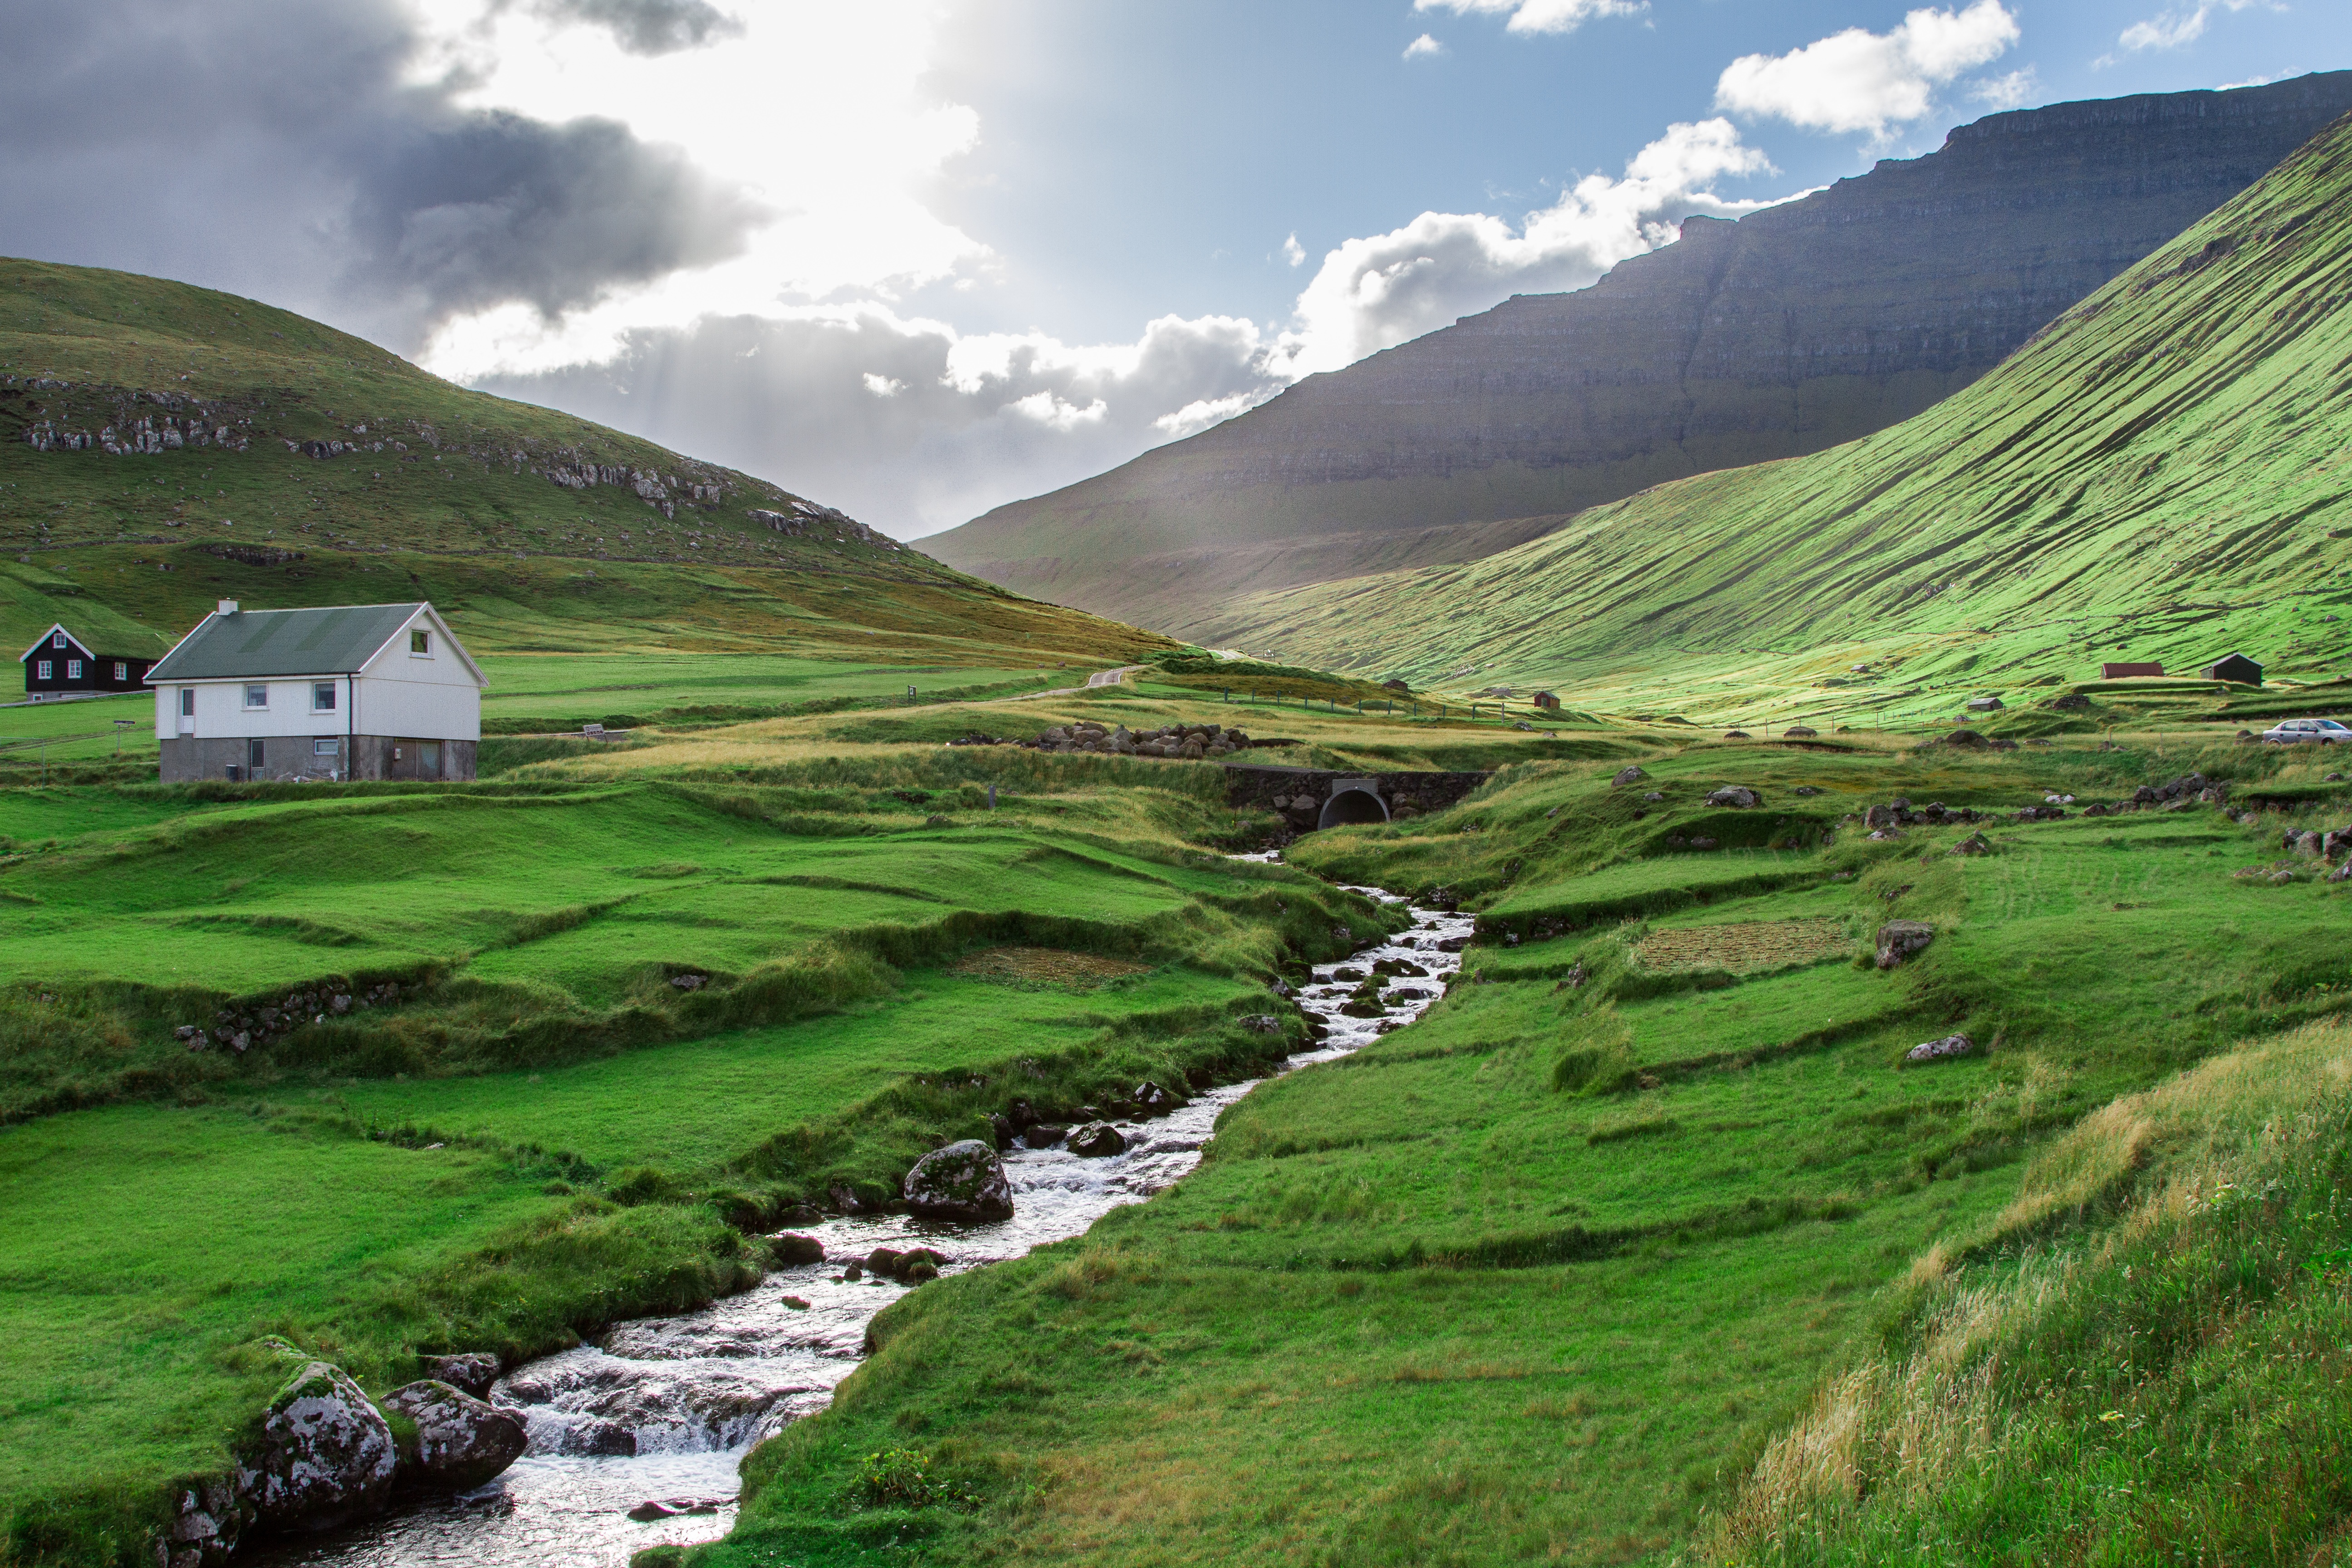
landscape, nature, wilderness, mountain, meadow, hill, lake, valley, mountain range, green, pasture, blue, fjord, highland, ridge, plain, clouds, alps, grassland, plateau, fell, loch, ecosystem, rural area, landform, tarn, mountain pass, small river, faroe islands, geographical feature, mountainous landforms